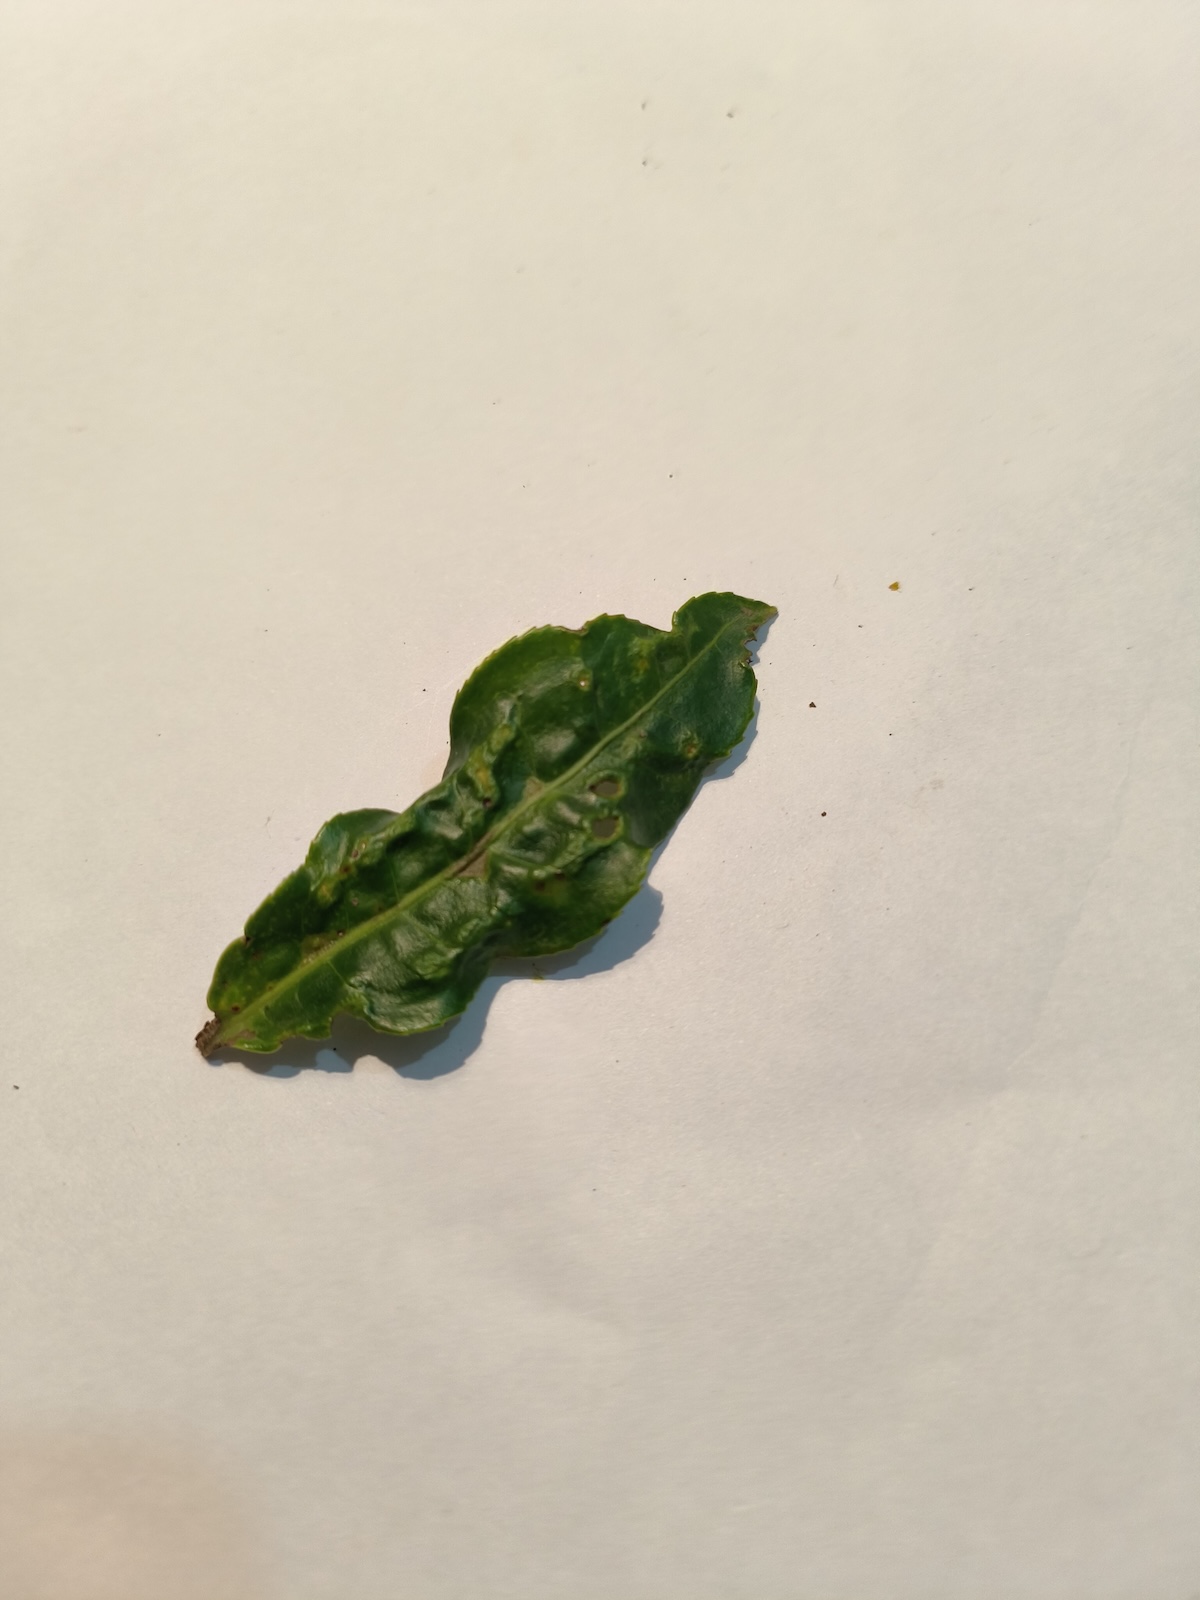
Label: Green mirid bug